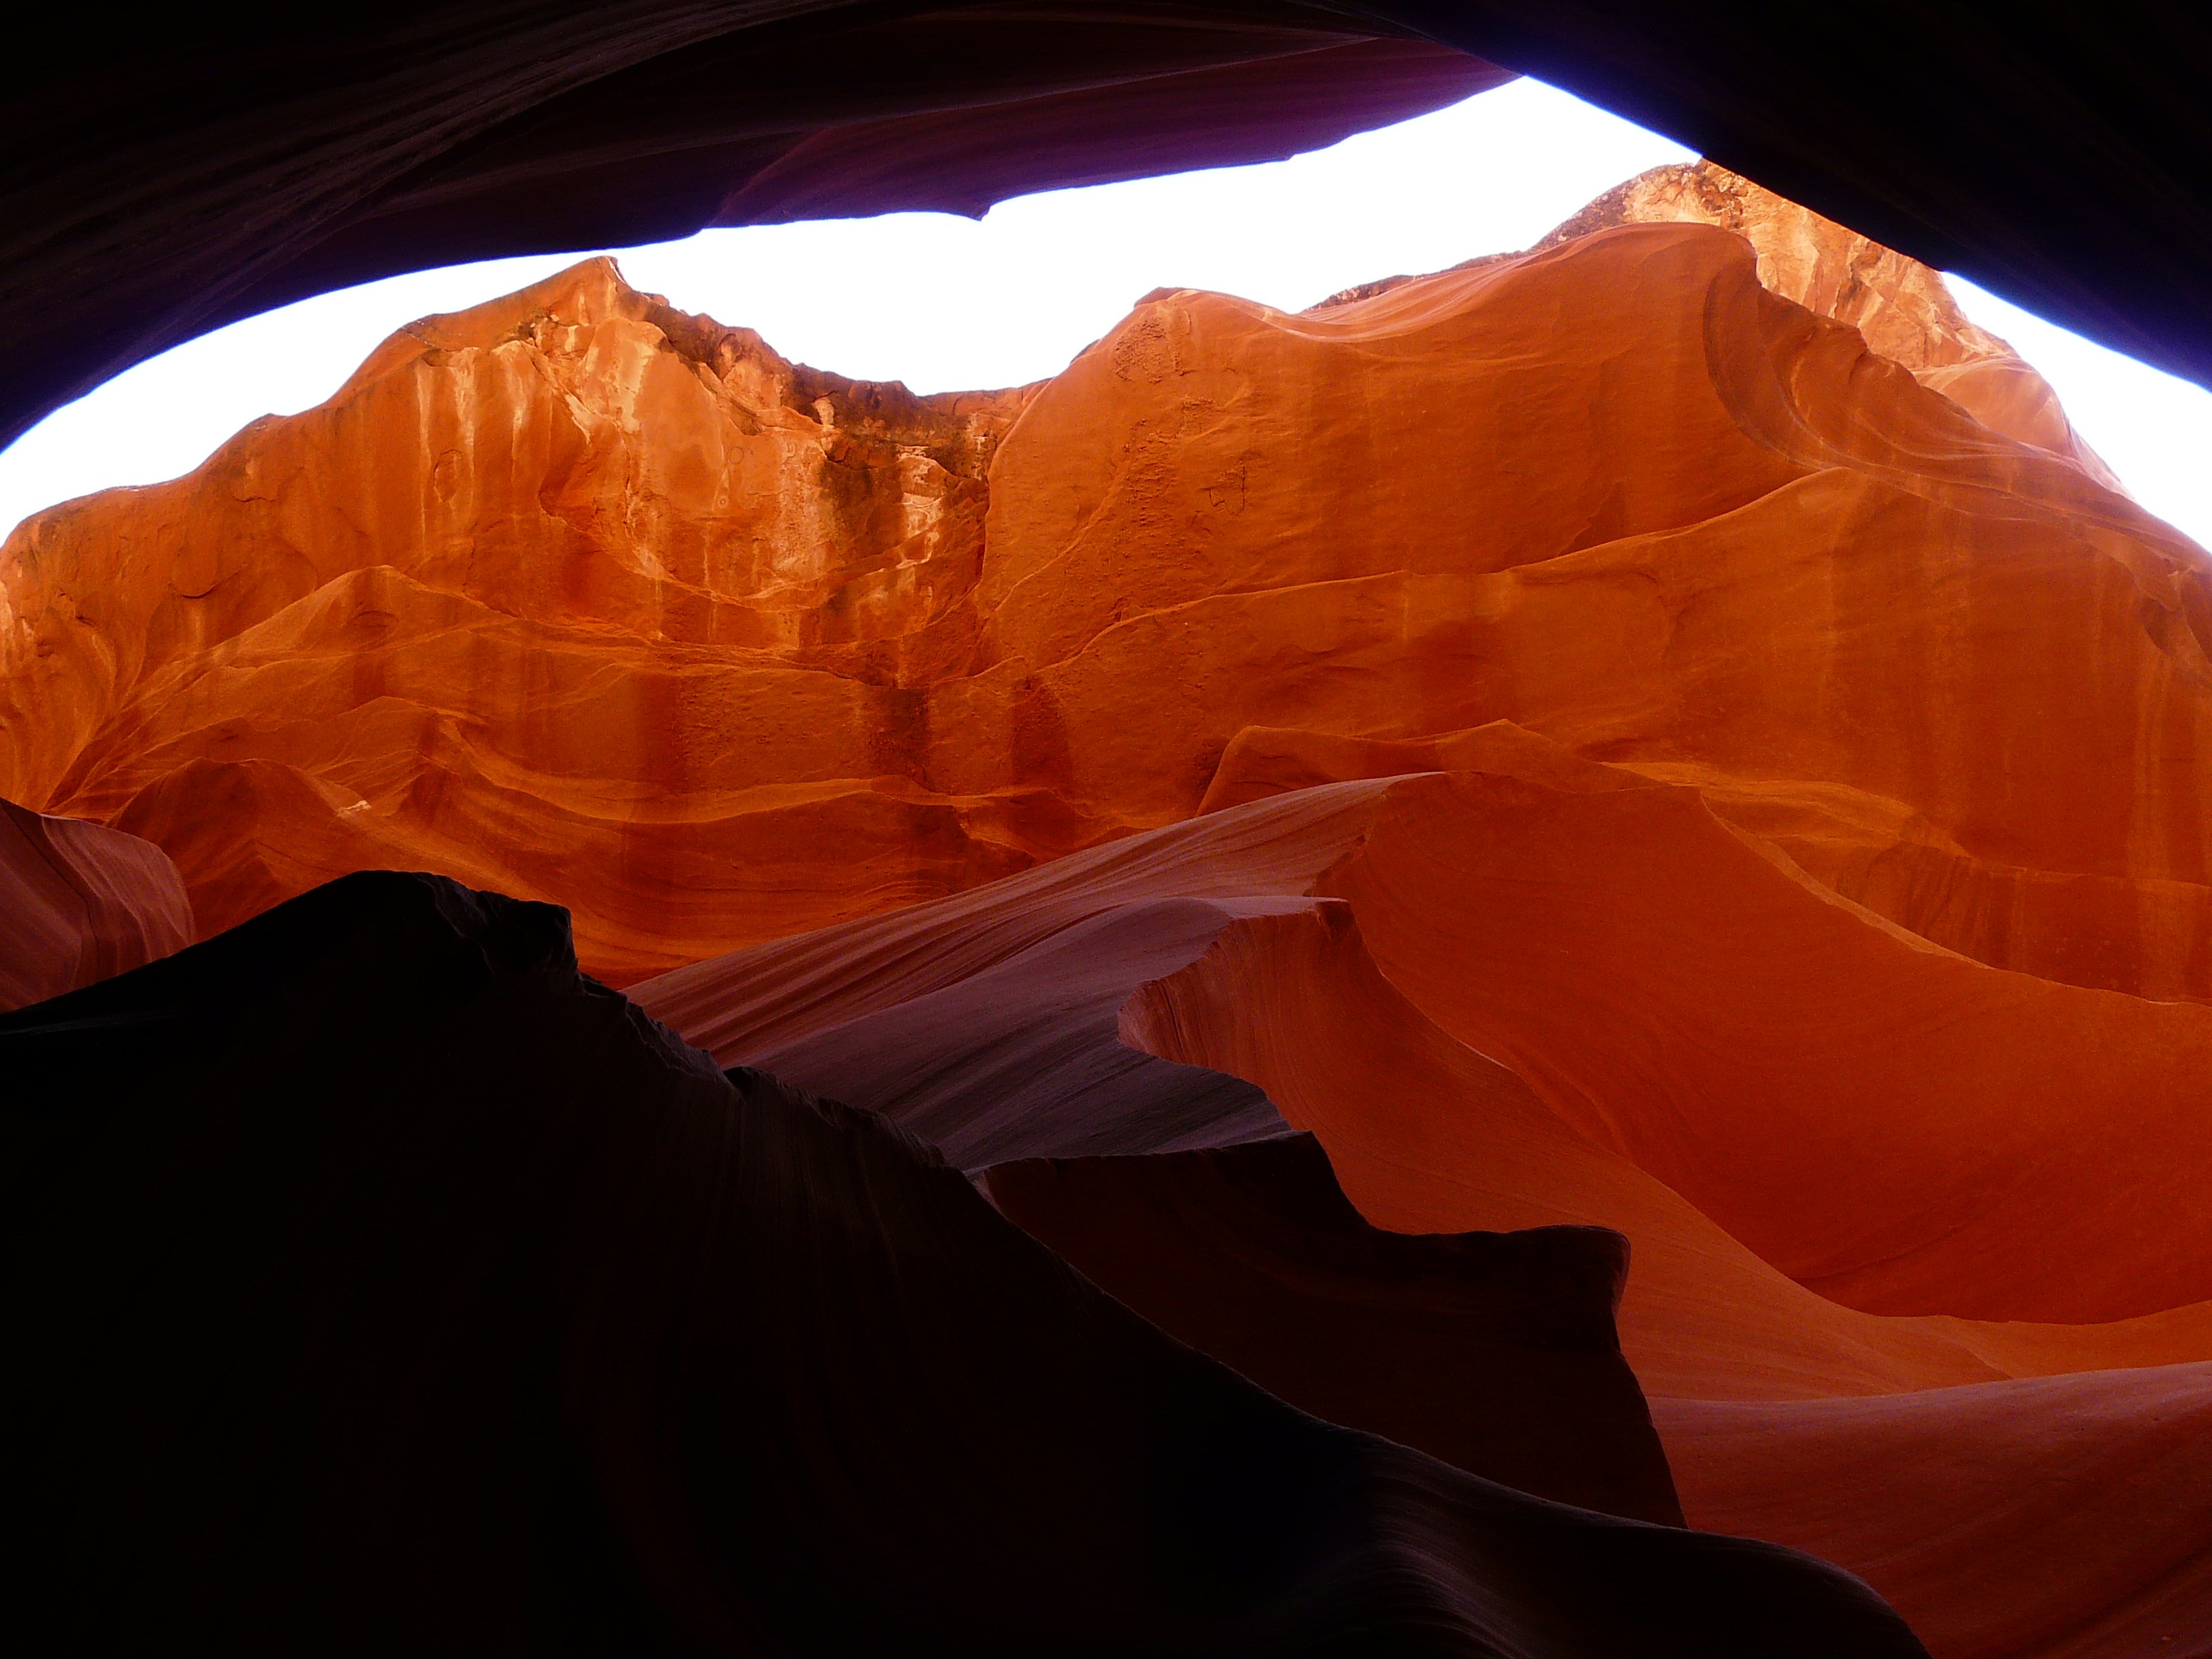
light, reflection, red, color, shadow, usa, gorge, canyon, colorful, page, arizona, antelope canyon, sand stone, slot canyon, lower antelope canyon, atmosphere of earth, geological phenomenon